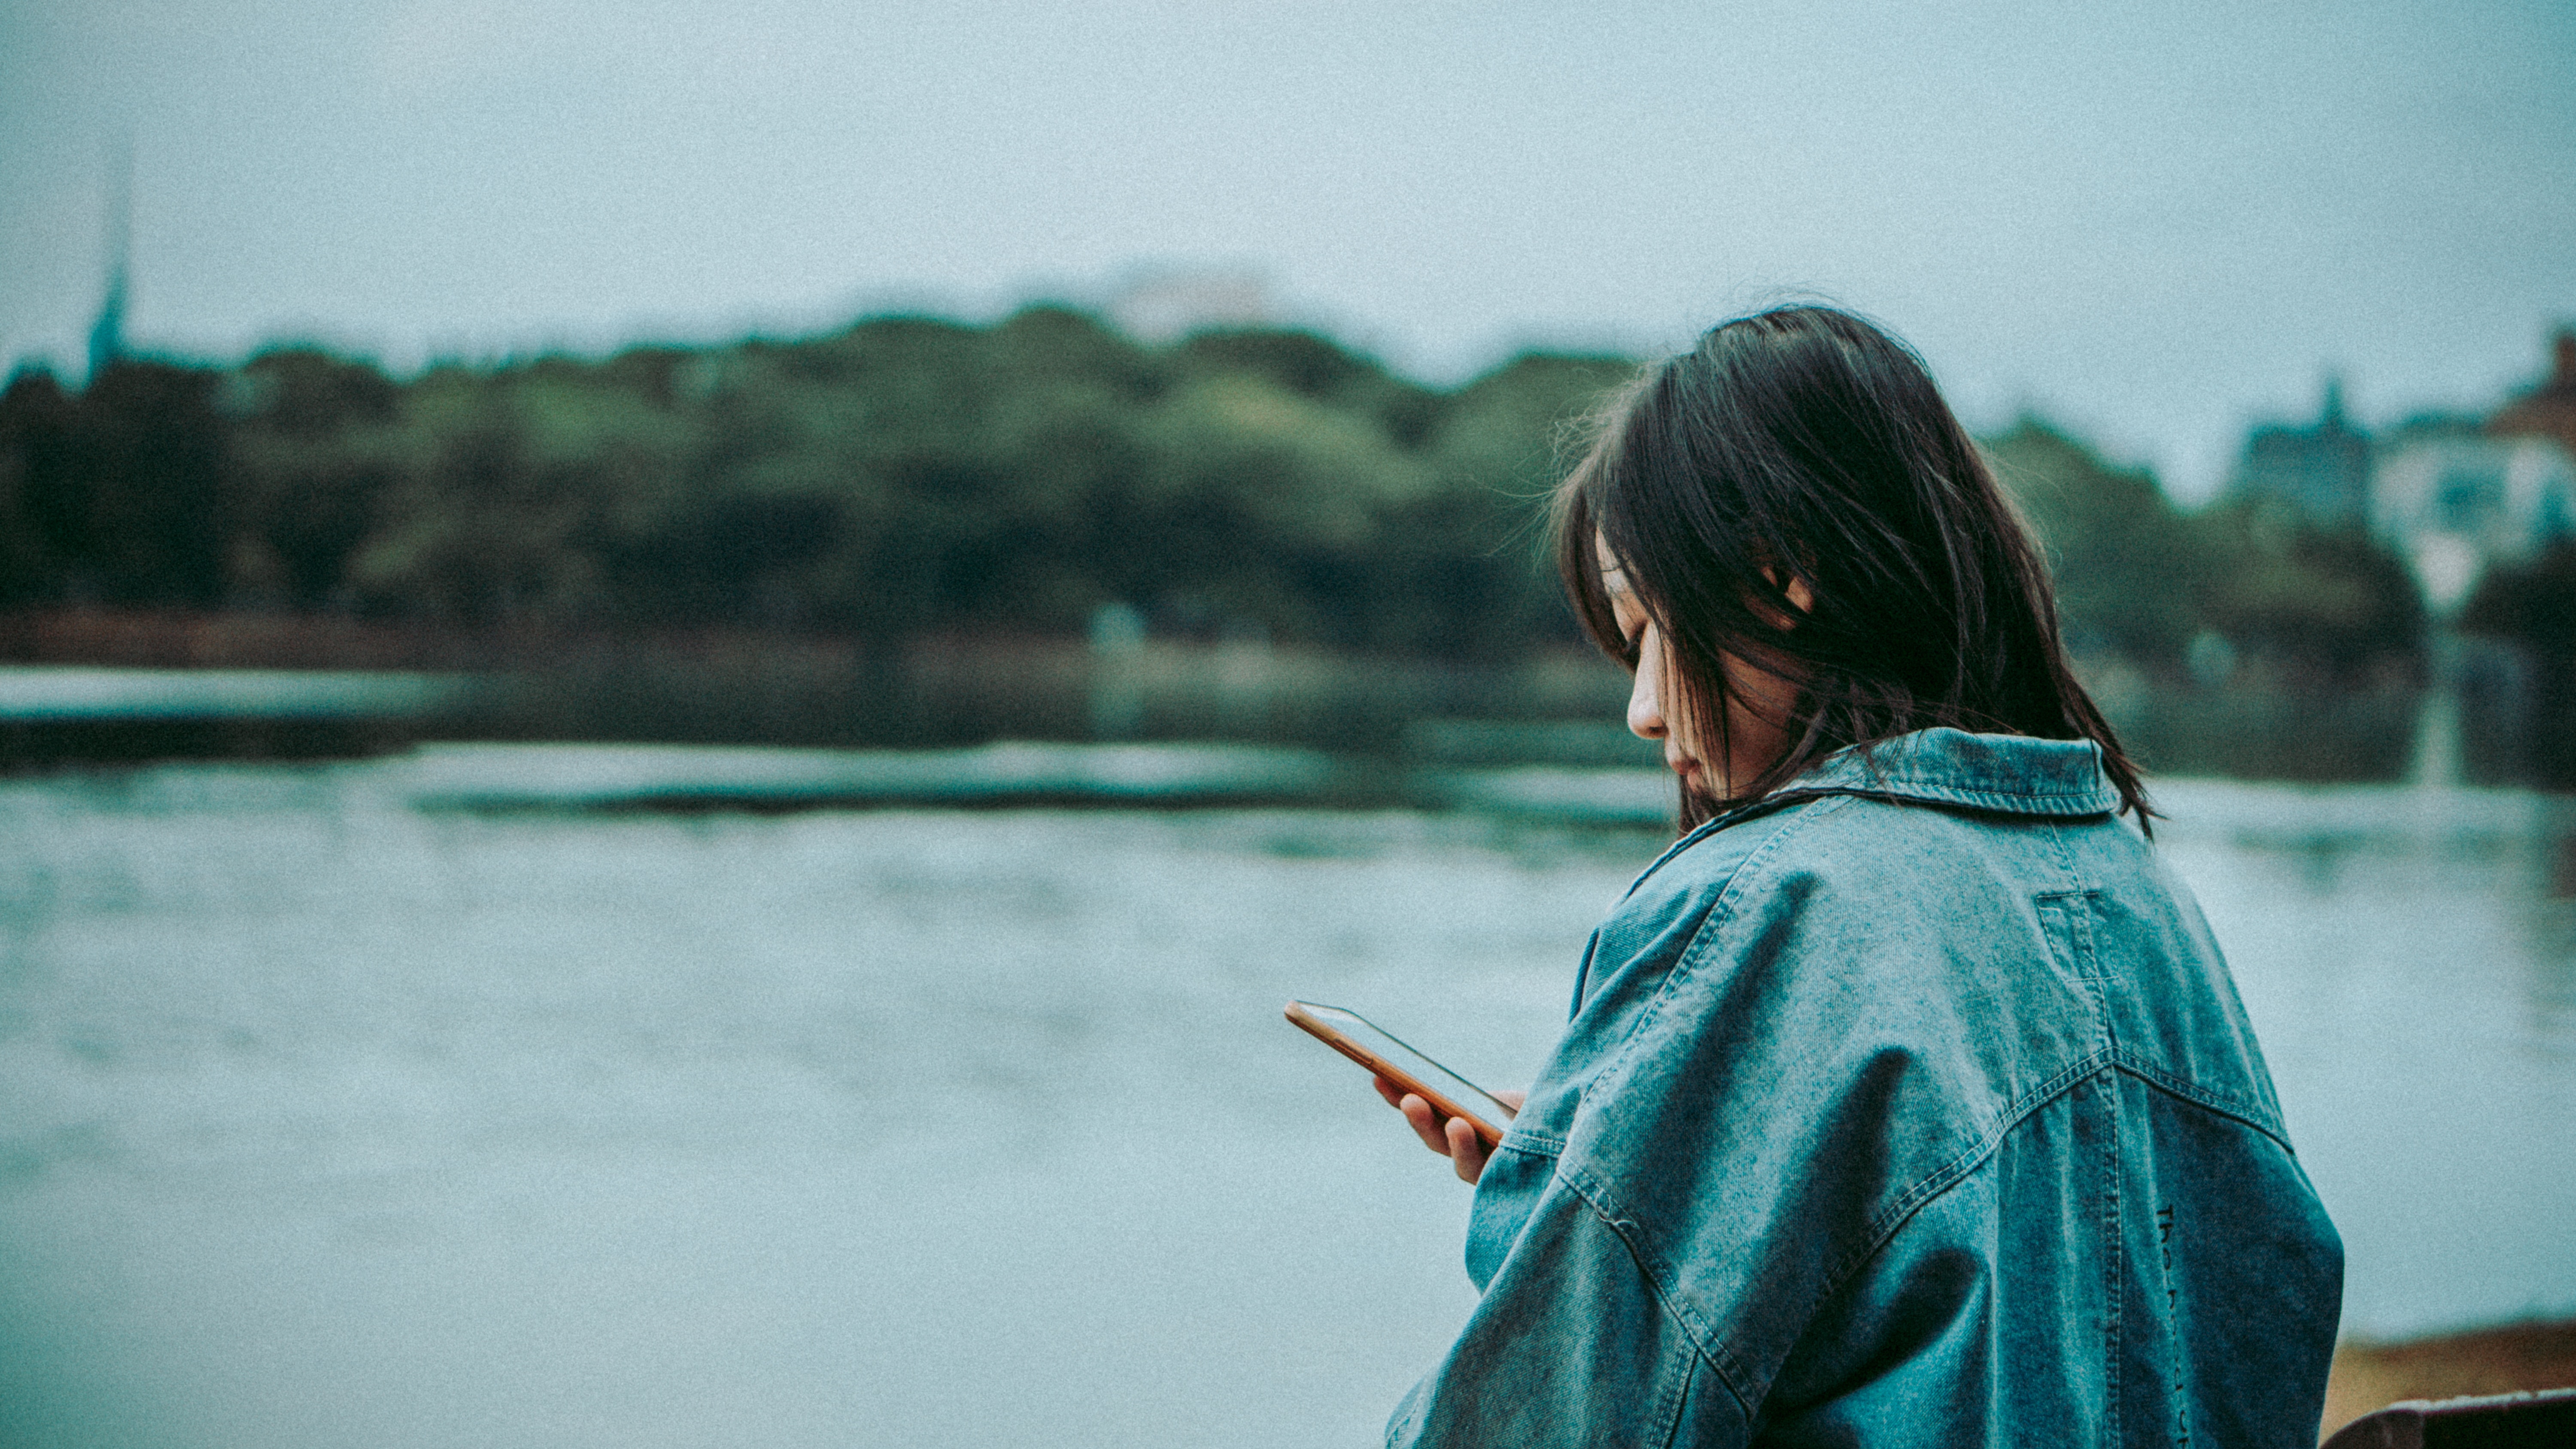
blue, water, green, turquoise, beauty, sky, photography, human, eye, lip, black hair, smile, river, sea, long hair, tourism, travel, happy, lake, cloud, leisure, vacation